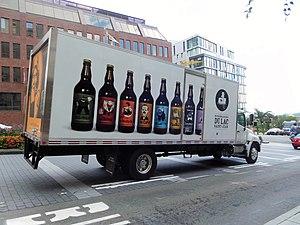
Camion de livraison de la Microbrasserie du Lac Saint-Jean Vue de l'avenue Honoré-Mercier, Québec
Ceci est une liste de microbrasseries, brasseries artisanales ou bistrot-brasseries québécoises classés par région administrative du Québec, au Canada. Depuis 2016, le Québec compte plus de 150 microbrasseries, bistrot-brasseries ou brasseries artisanales produisant quelque 3348 bières. La part des ventes des microbrasseries aux bars, bistrot-brasseries et restaurants est passée de 8,7 % à 17,3 % en moins de 10 ans. Seule la région administrative Nord-du-Québec ne possède pas encore de microbrasseries.